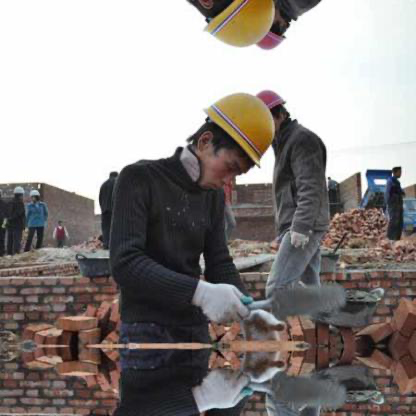
Objects in the image:
label: helmet
label: helmet
label: helmet
label: helmet
label: head
label: helmet
label: helmet